Yorkminster Park Baptist Church (Toronto)

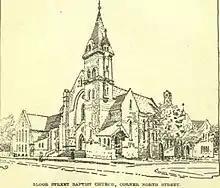
Bloor Street Baptist Church in 1904

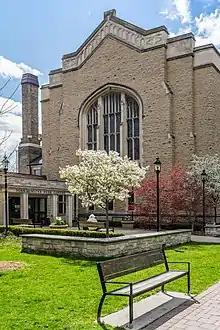
Yorkminster Park Centre entrance

The origins of the congregation date from 1829 under the leadership of “good old Dr. Caldicott”, a young Englishman who preached to a small gathering just south-east of King and Yonge Streets. By 1848, the Church had become Bond Street Baptist Church, just north-east of Yonge and Queen Streets. One of the young laymen of that Church became Senator William McMaster, the chief benefactor of McMaster University.